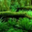
Label: forest